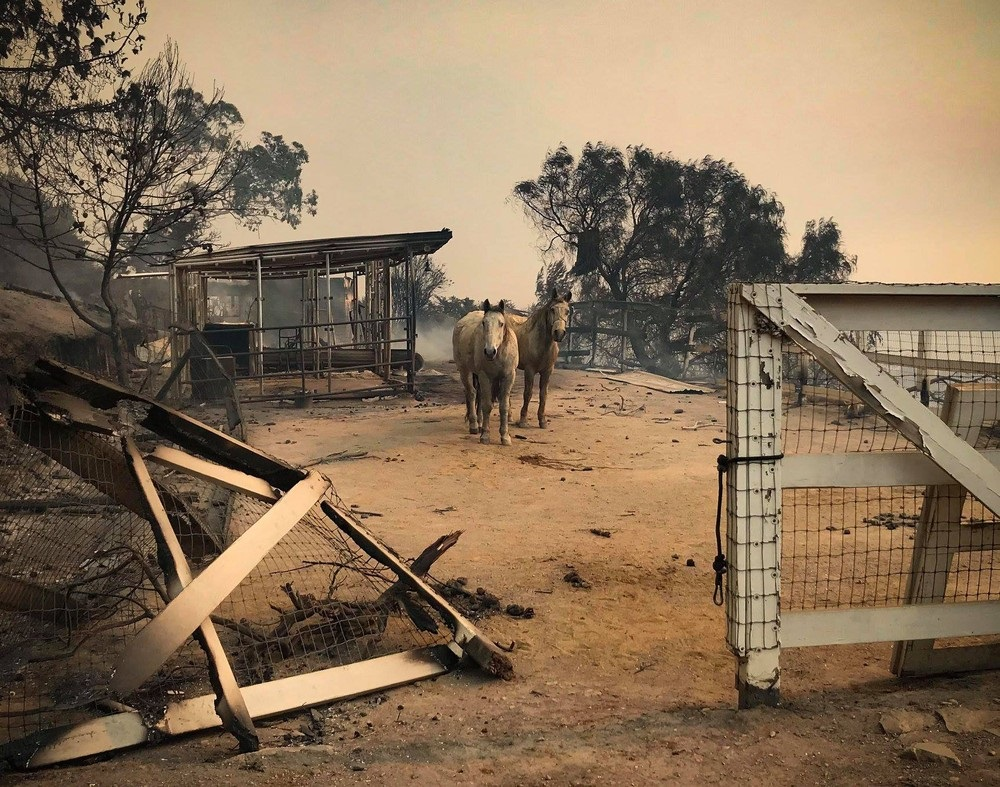
Fire: no
Smoke: yes